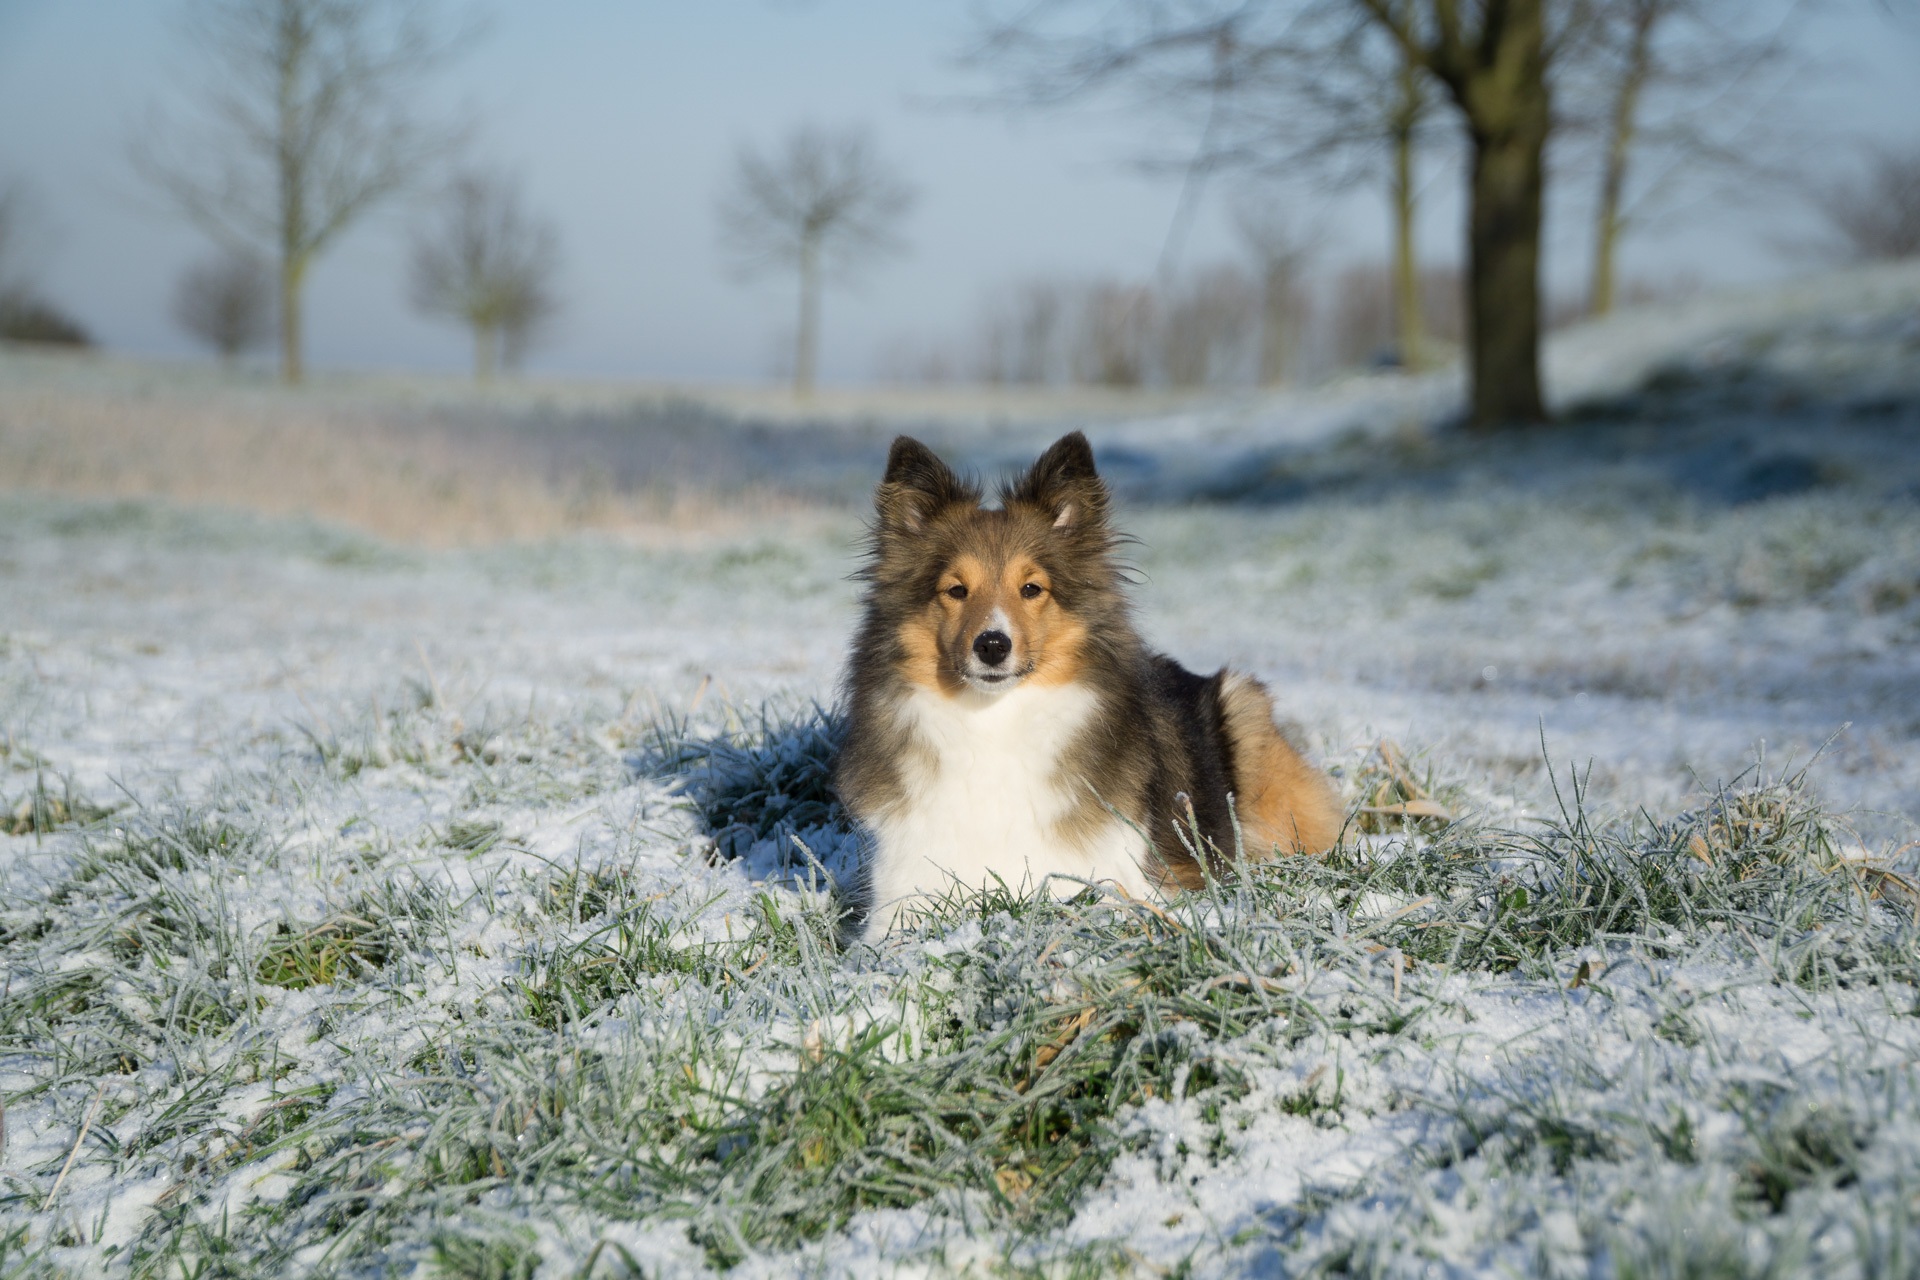
snow, winter, dog, mammal, vertebrate, lying, bitch, sheltie, shetland sheepdog, dog like mammal, dog breed group, eiswiese